Egyptian Public Works

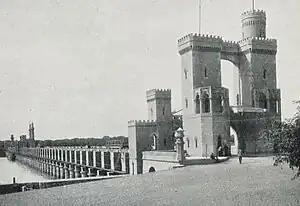
Nile Barrage in 1906, with its distinctive architecture

In 1843 the foundations were laid for the two great barrages across the Rosetta and Damietta branches of the Nile at the point where they divide north of Cairo. The project engineer was the French engineer Mougel Bey, whose objective was to regulate the entire hydraulic system of the Nile Delta. While initially unsuccessful, the two barrages would ultimately permit conversion of over of the Nile Delta from seasonal basin irrigation to perennial irrigation; the increased availability of water lengthened the dry summer growing season, and dramatically increased agricultural output. But this massive work proved to be very costly and impinged upon engineering's state of the art. Construction took nearly 20 years and consumed untold wealth. The Rosetta section was 465 meters in length with 61 arches containing sluices, each of five meters in width. The Damietta section was 535 meters long with 71 arches containing similarly sized sluices. Navigation locks were provided on both branches, and the two barrages were joined by an elevated roadway 8.6 meters wide, with drawbridges over the locks. Elaborate fortifications with towers and turrets completed the imposing structure.